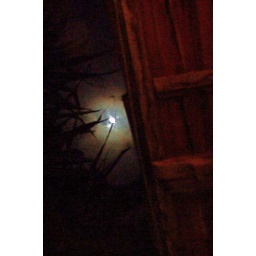
The moon beside the roof and the tree